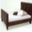
Label: bed